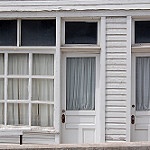
Label: buildings